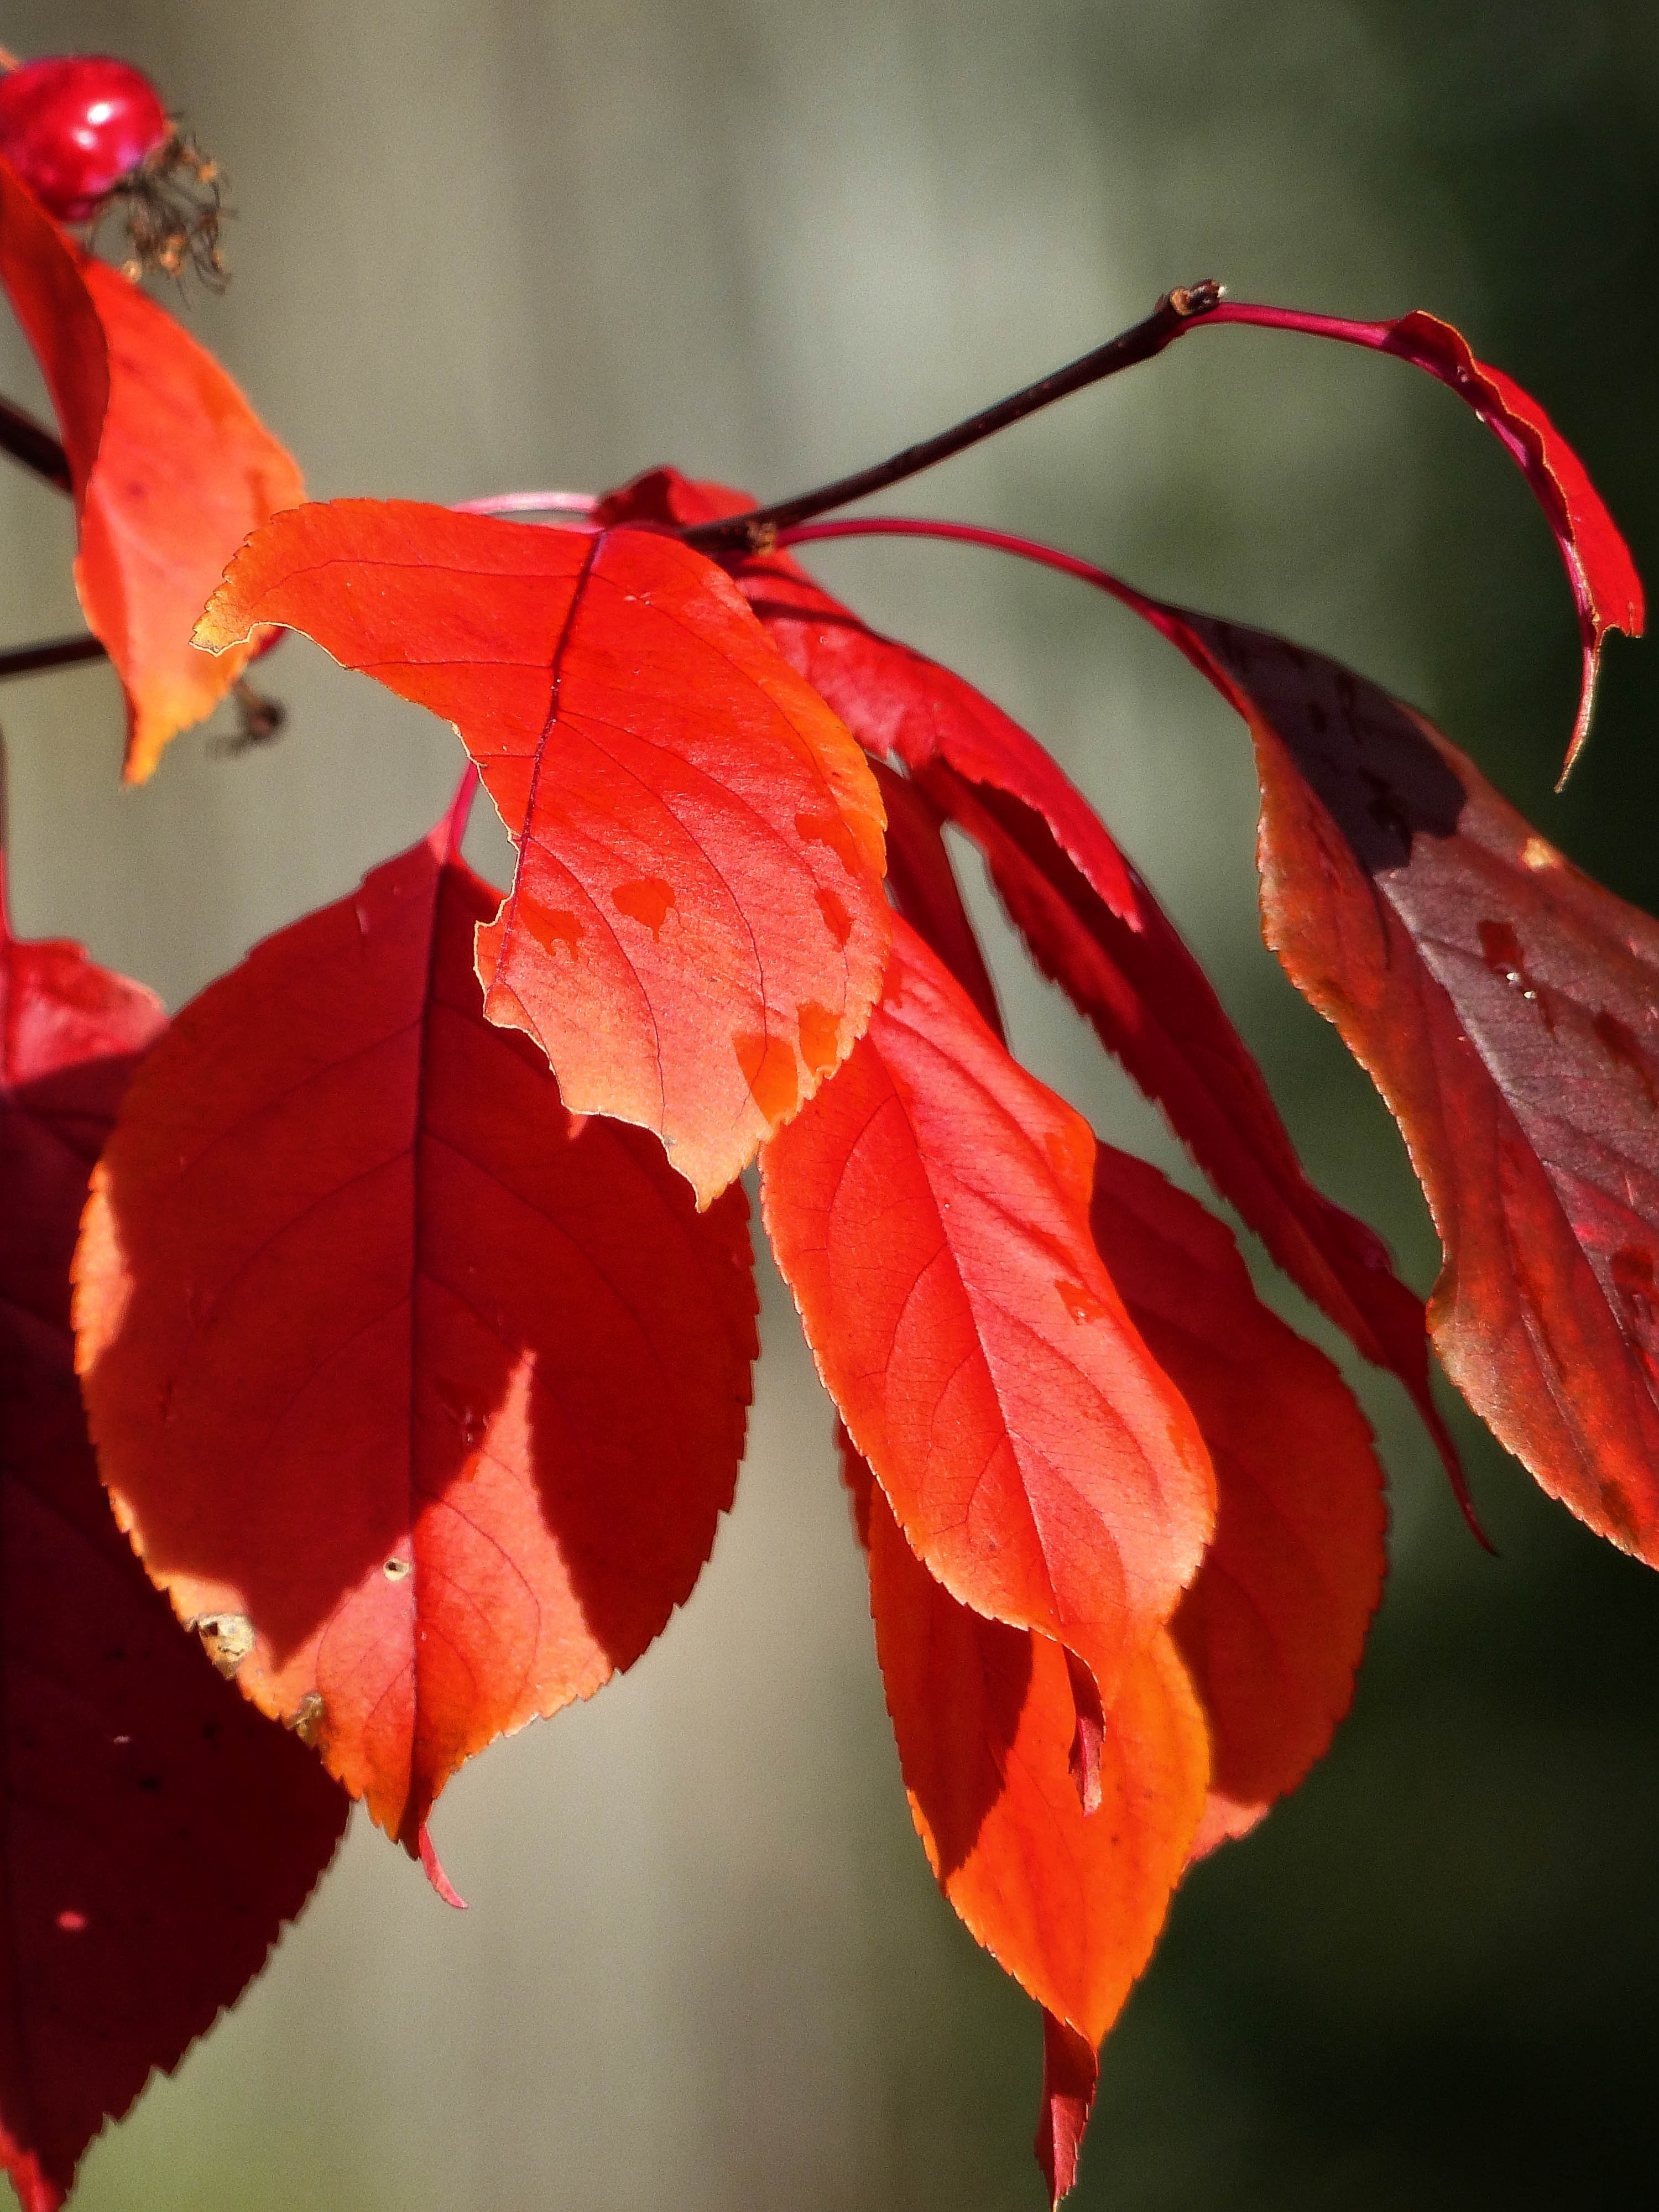
tree, nature, forest, branch, plant, leaf, fall, flower, petal, environment, foliage, red, color, autumn, colorful, flora, season, maple tree, maple leaf, close up, leaves, vibrant, autumnal, macro photography, flowering plant, plant stem, woody plant, land plant